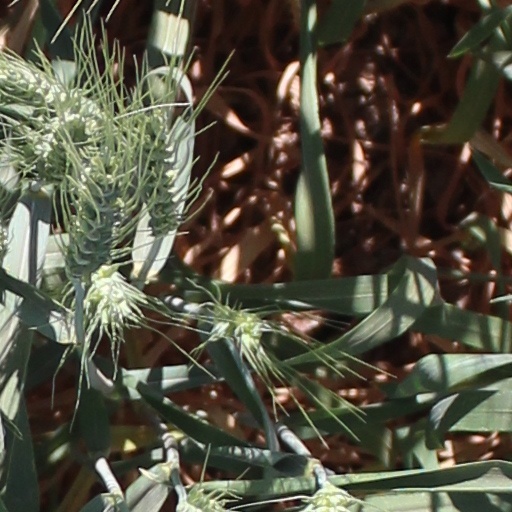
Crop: wheat